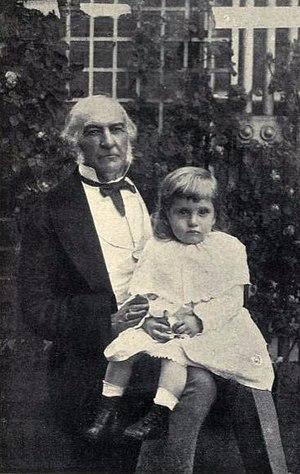
William Glynne Charles Gladstone, dit Will Gladstone, né le 14 juillet 1885 et mort près de Laventie le 13 avril 1915, est un homme politique britannique.